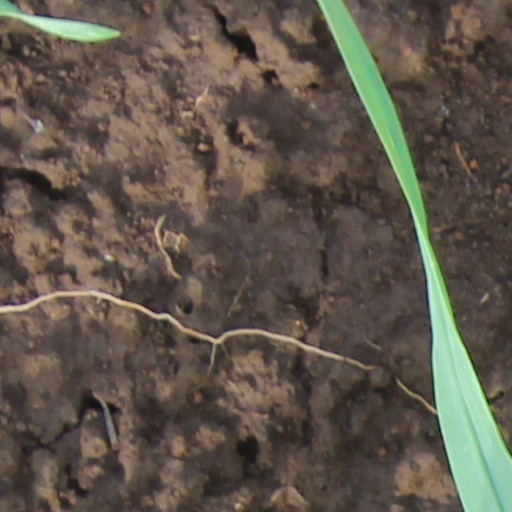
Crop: wheat